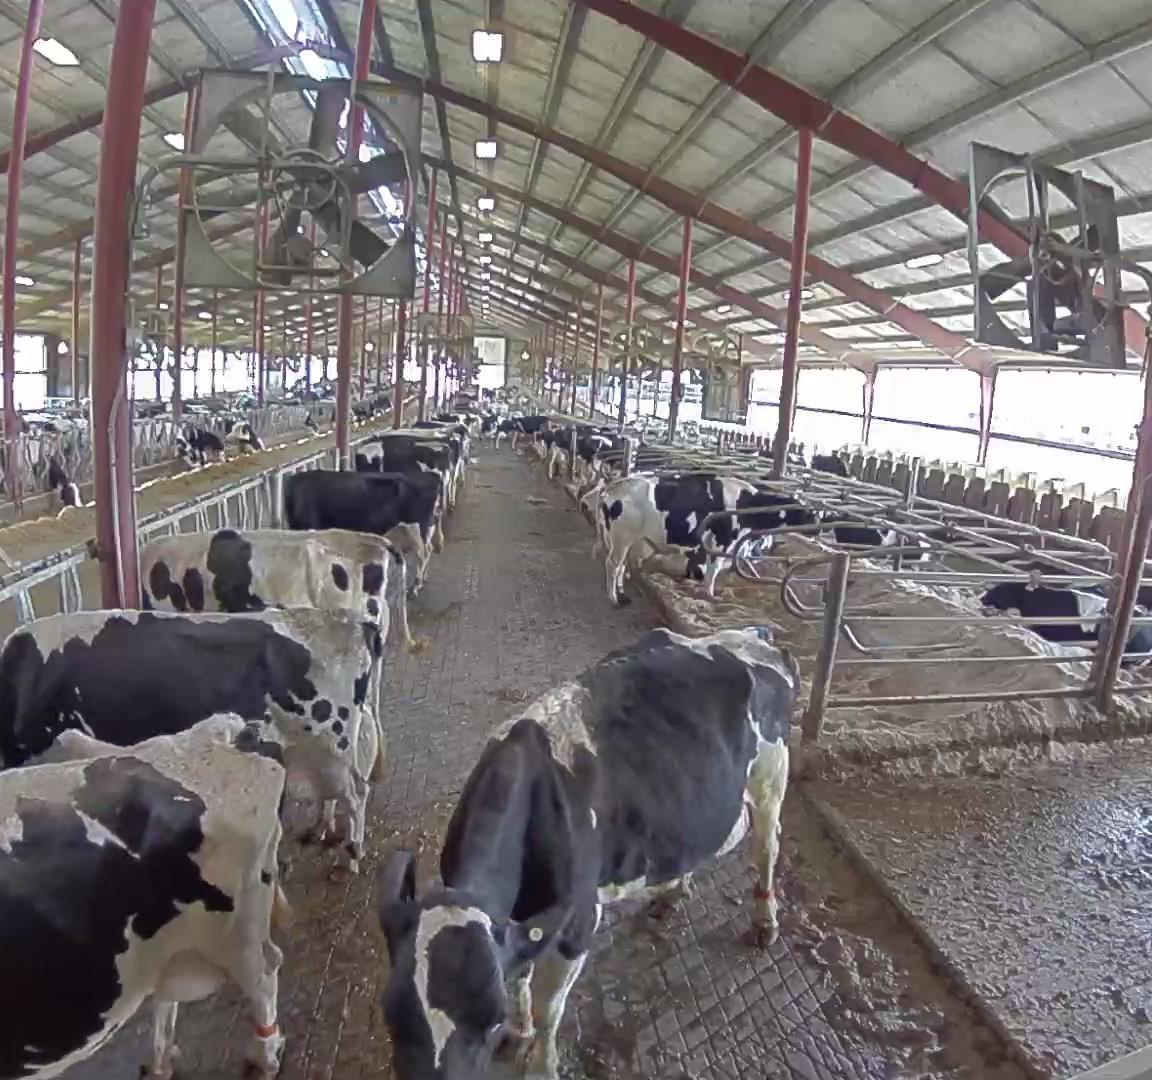
Number of cows: 8